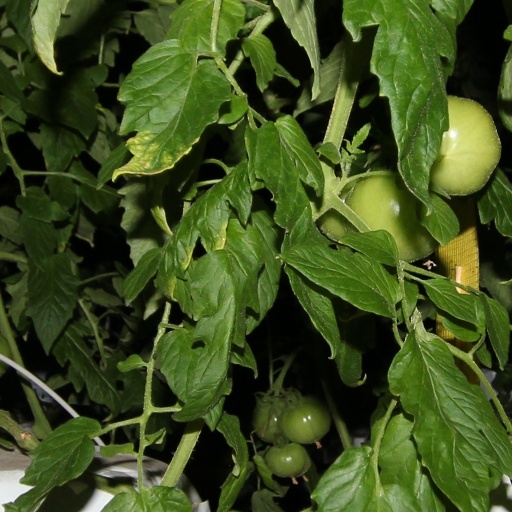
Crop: tomato